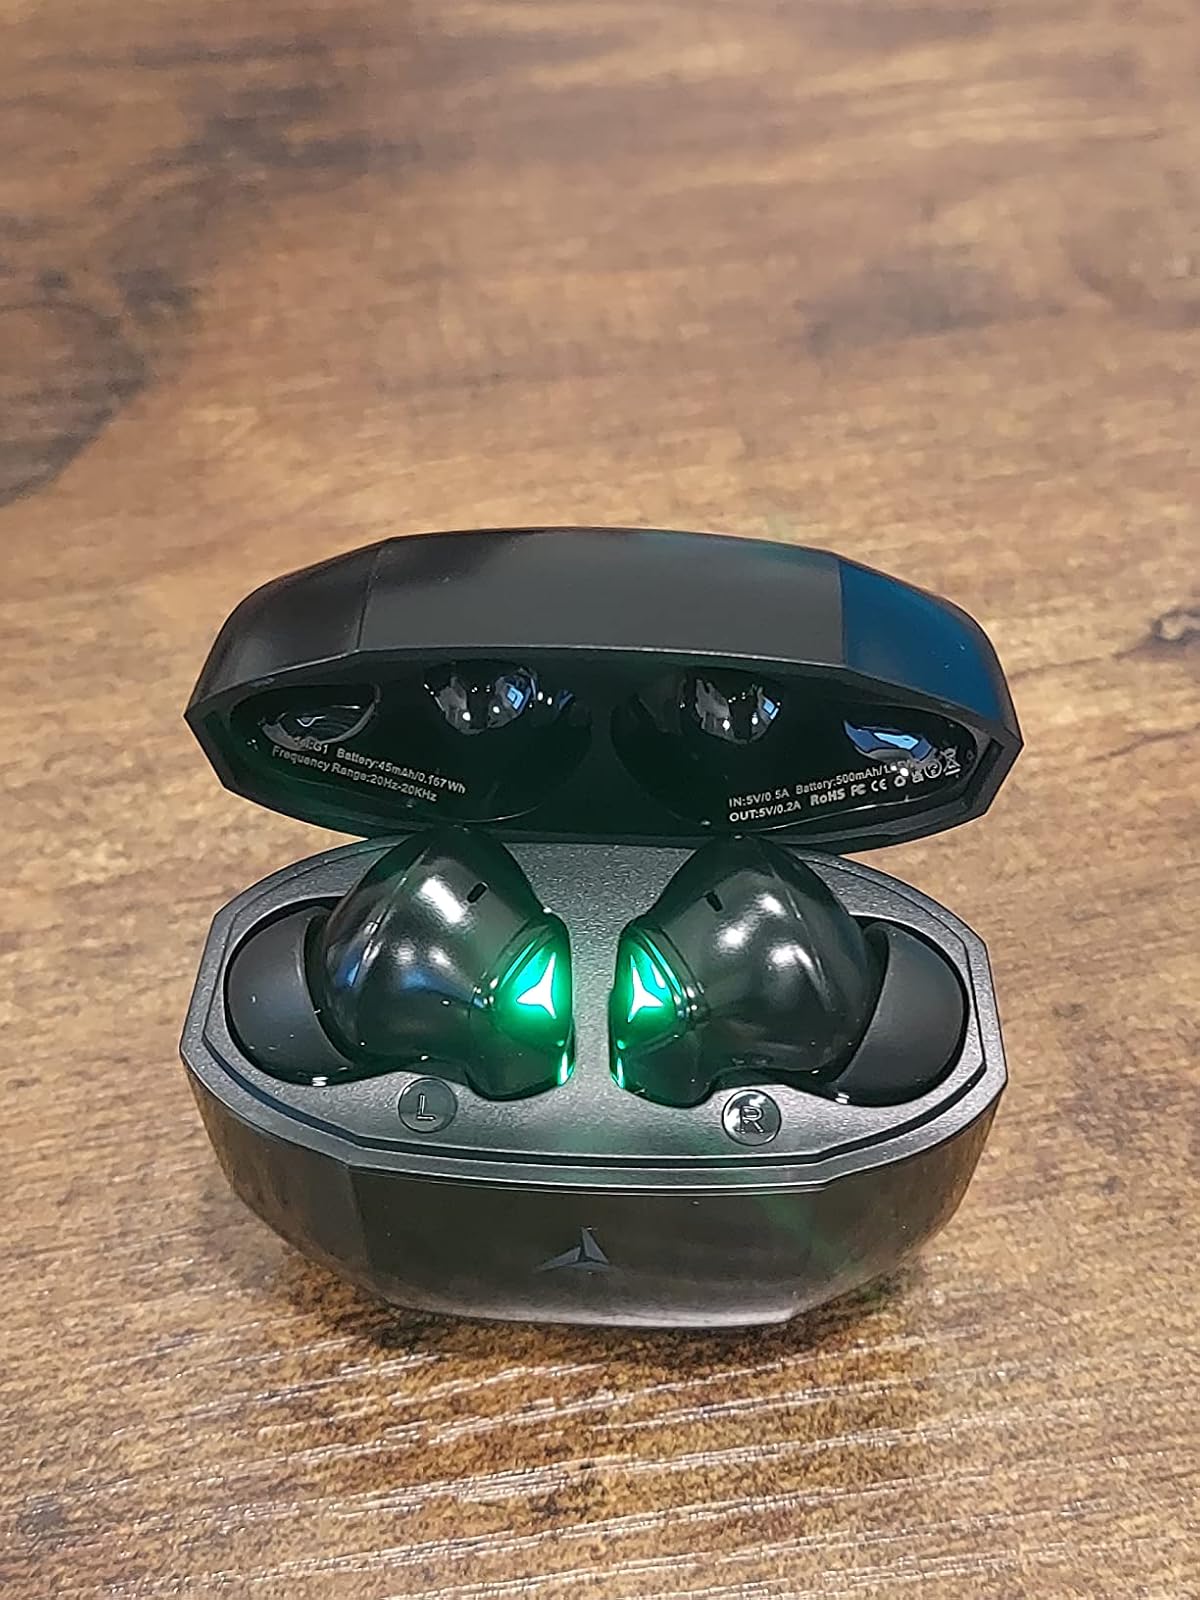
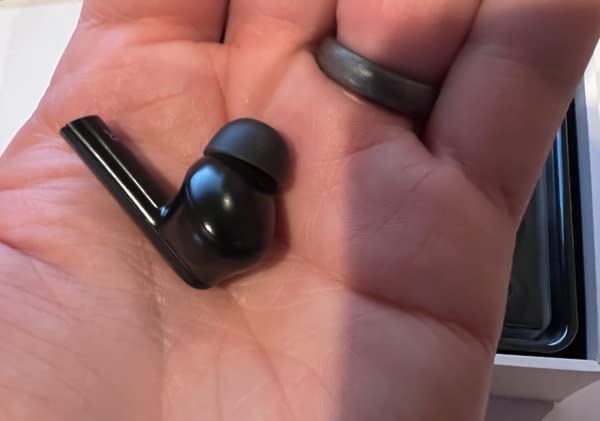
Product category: earbuds
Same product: yes